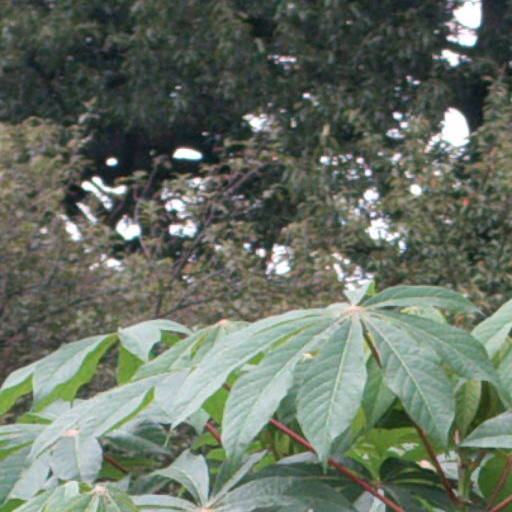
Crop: cassava